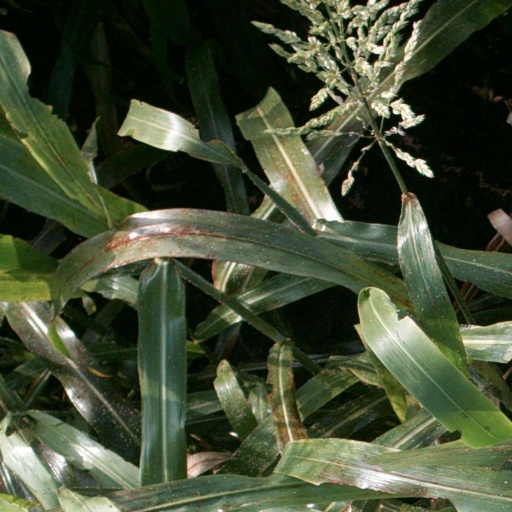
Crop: sorghum